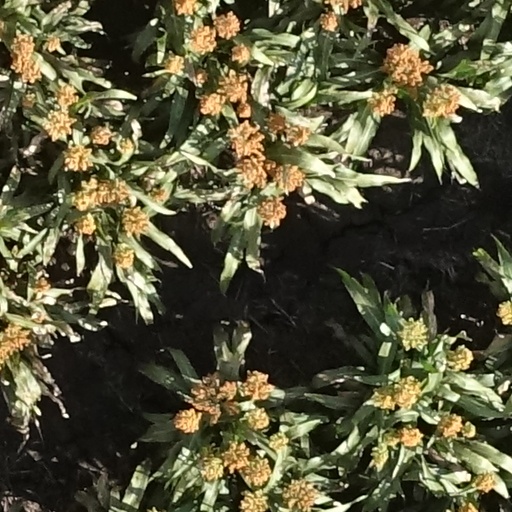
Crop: sorghum